Daniel M. Tani

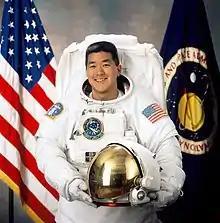
Tani in 2001

Daniel Michio Tani (born February 1, 1961) is an American engineer and retired NASA astronaut. He was born in Ridley Park, Pennsylvania, but considers Lombard, Illinois, to be his hometown.